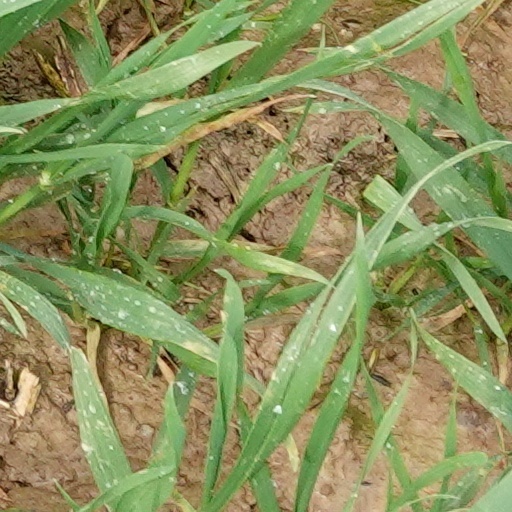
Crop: wheat